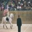
Label: horse